Dumb (Nirvana song)

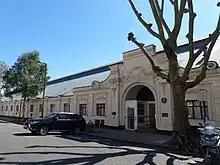
Nirvana recorded a version of "Dumb" for the BBC at Maida Vale Studios, England, in September 1991, two years before the song's official release on "In Utero".

"Dumb" was written by Cobain in the summer of 1990, as the band began to move away from the heavier grunge sound of their debut album, "Bleach", towards more openly melodic, pop-influenced material. Two lyrics sheets for the song were published posthumously in "Journals" in November 2002, one under the working title of "I Think I'm Dumb," with a note that the lyrics were "Not Finished," and the titles of two songs by Scottish rock band the Vaselines, "Molly's Lips" and "Slushy," written under the title with no explanation. In a 2023 interview, Courtney Love stated that Cobain had written the song in just 20 minutes, during a trip to Amsterdam.